The Ranch

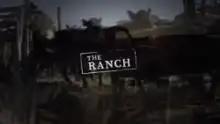

The Ranch is an American sitcom television series created by Don Reo and Jim Patterson. It starred Ashton Kutcher and Danny Masterson (who previously co-starred on "That '70s Show") as brothers Colt and Rooster Bennett, respectively, who help run the Colorado cattle ranch owned by their father Beau (Sam Elliott). It also starred Debra Winger as their mother Maggie, a local bar owner, and Elisha Cuthbert as Colt's love interest Abby, a local schoolteacher. Other cast members from "That '70s Show" who had recurring roles included Wilmer Valderrama, Kurtwood Smith and Debra Jo Rupp. It debuted in 2016 on Netflix and ran for four seasons in eight parts.